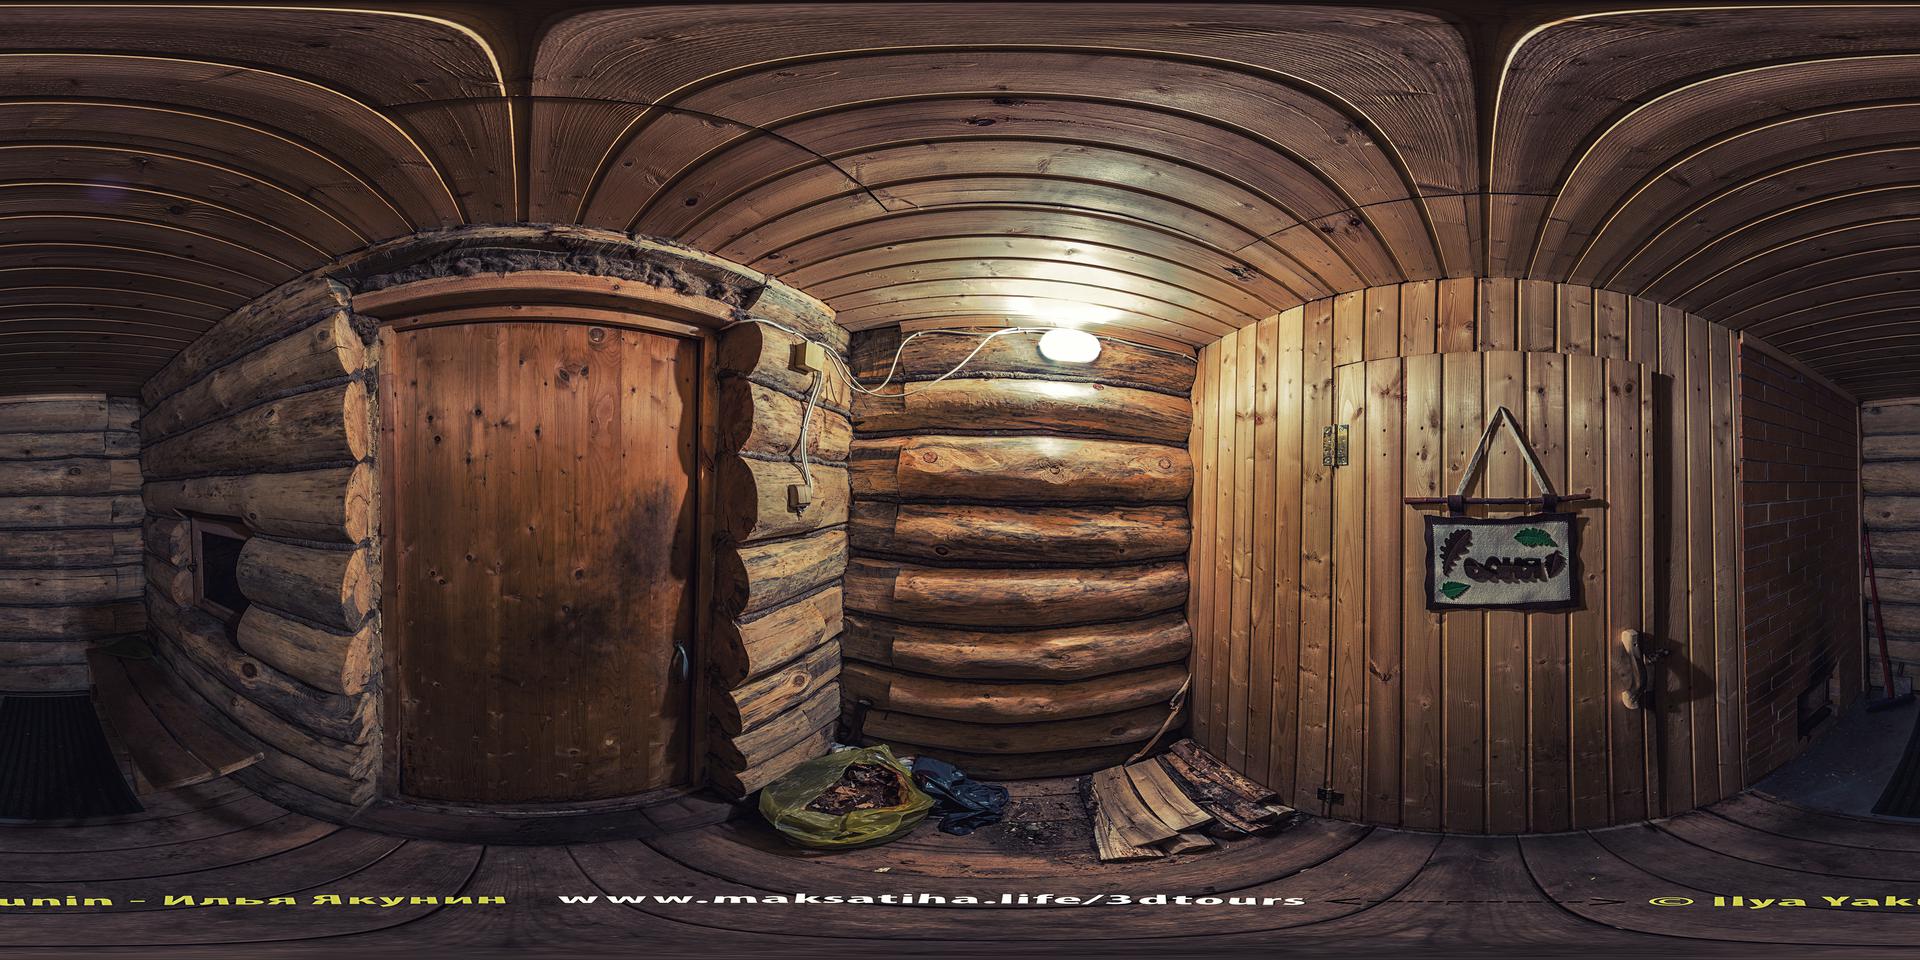
Referred object: the small hanging tapestry with leaf design on the wall

Referred object: the hanging sign opposite the large wooden door